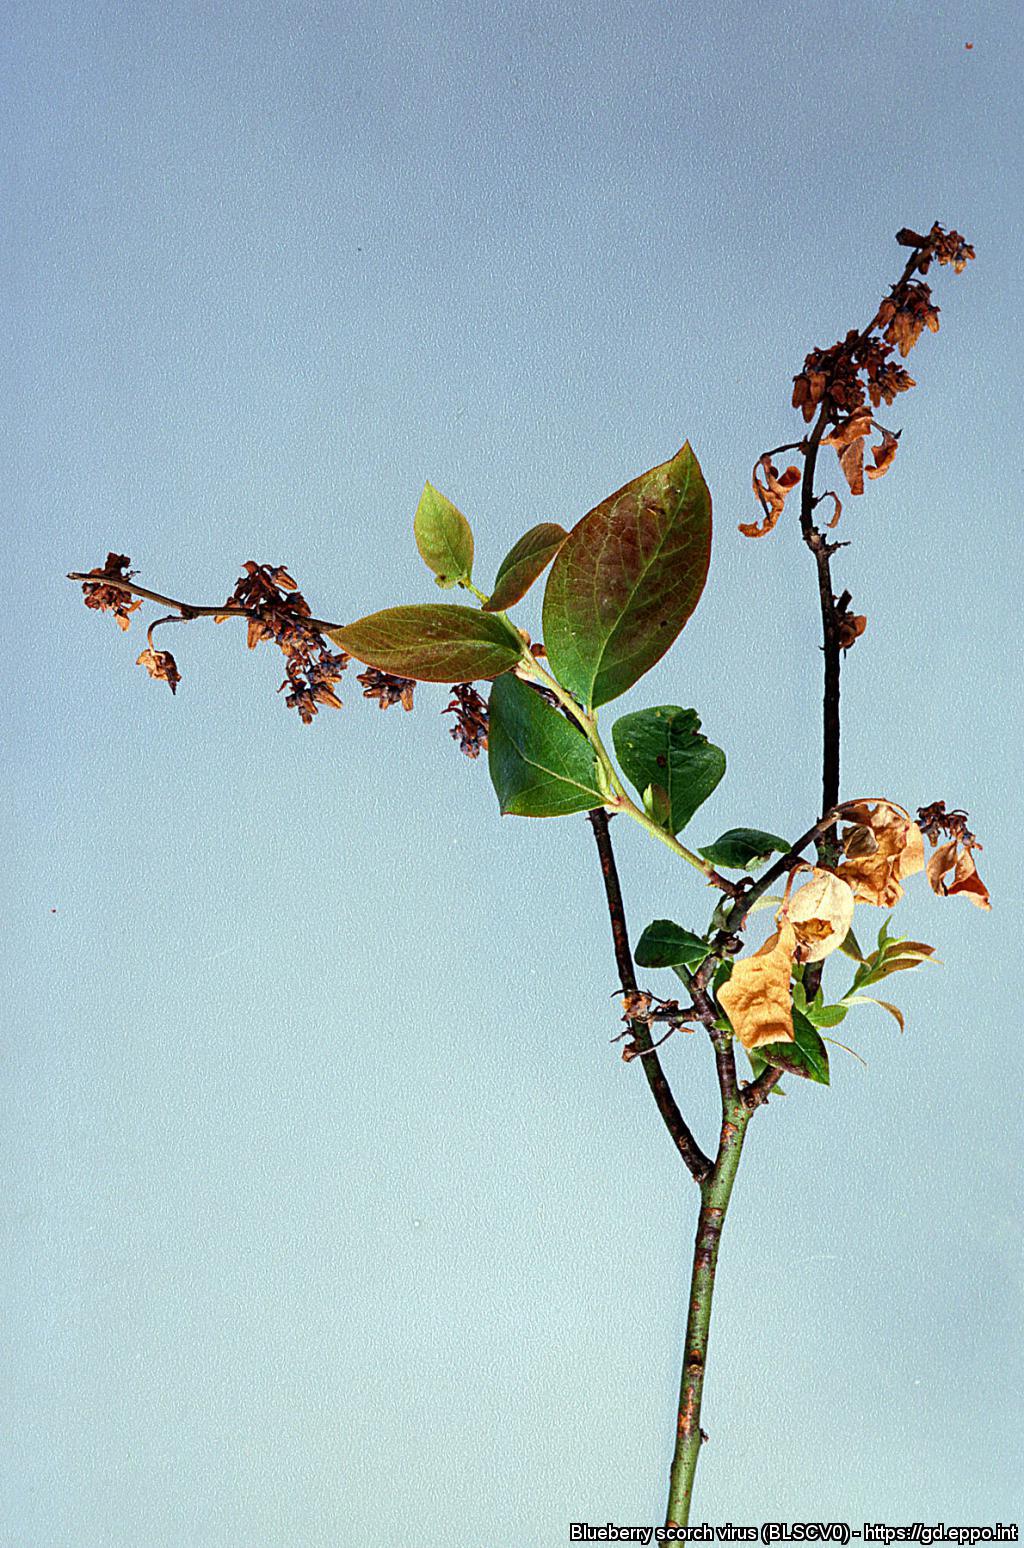
Plant: Blueberry
Disease: blueberry scorch